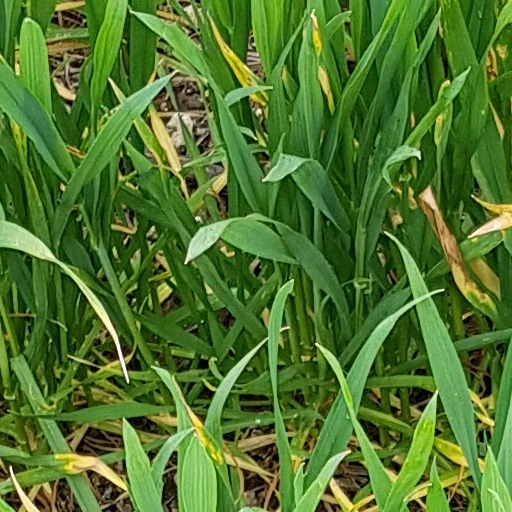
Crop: wheat